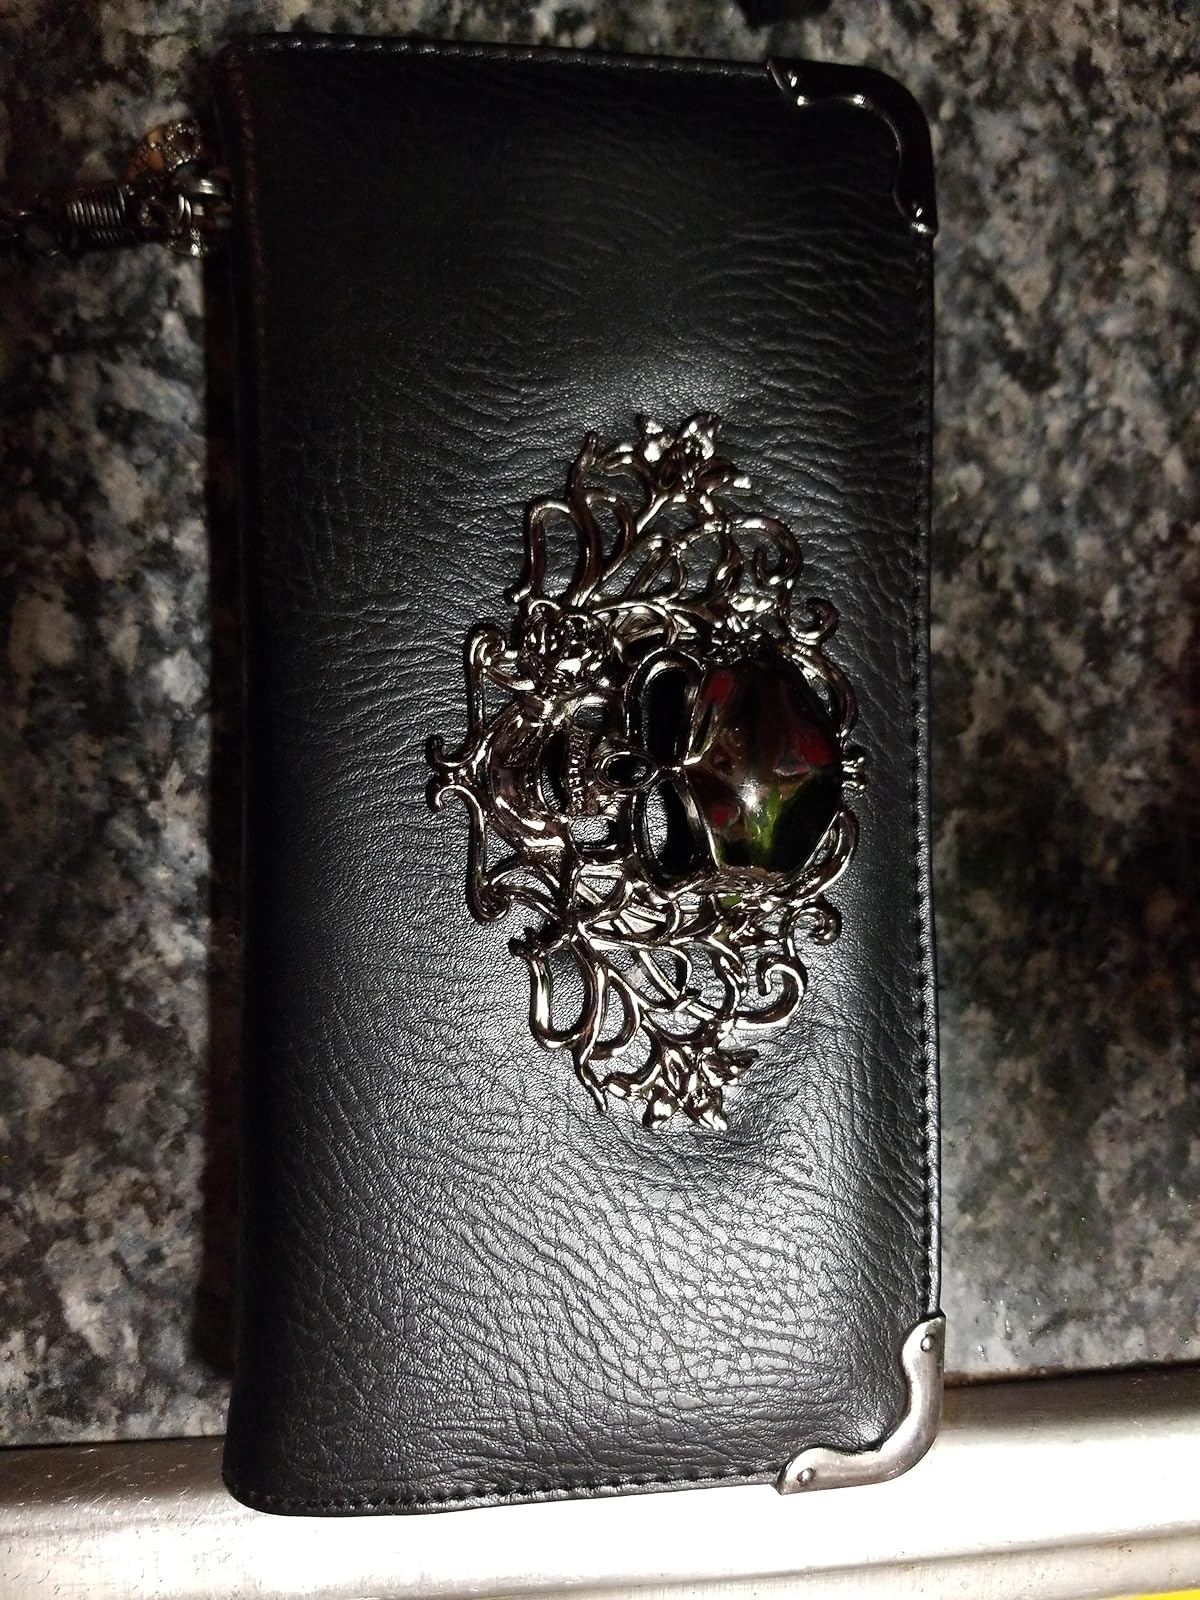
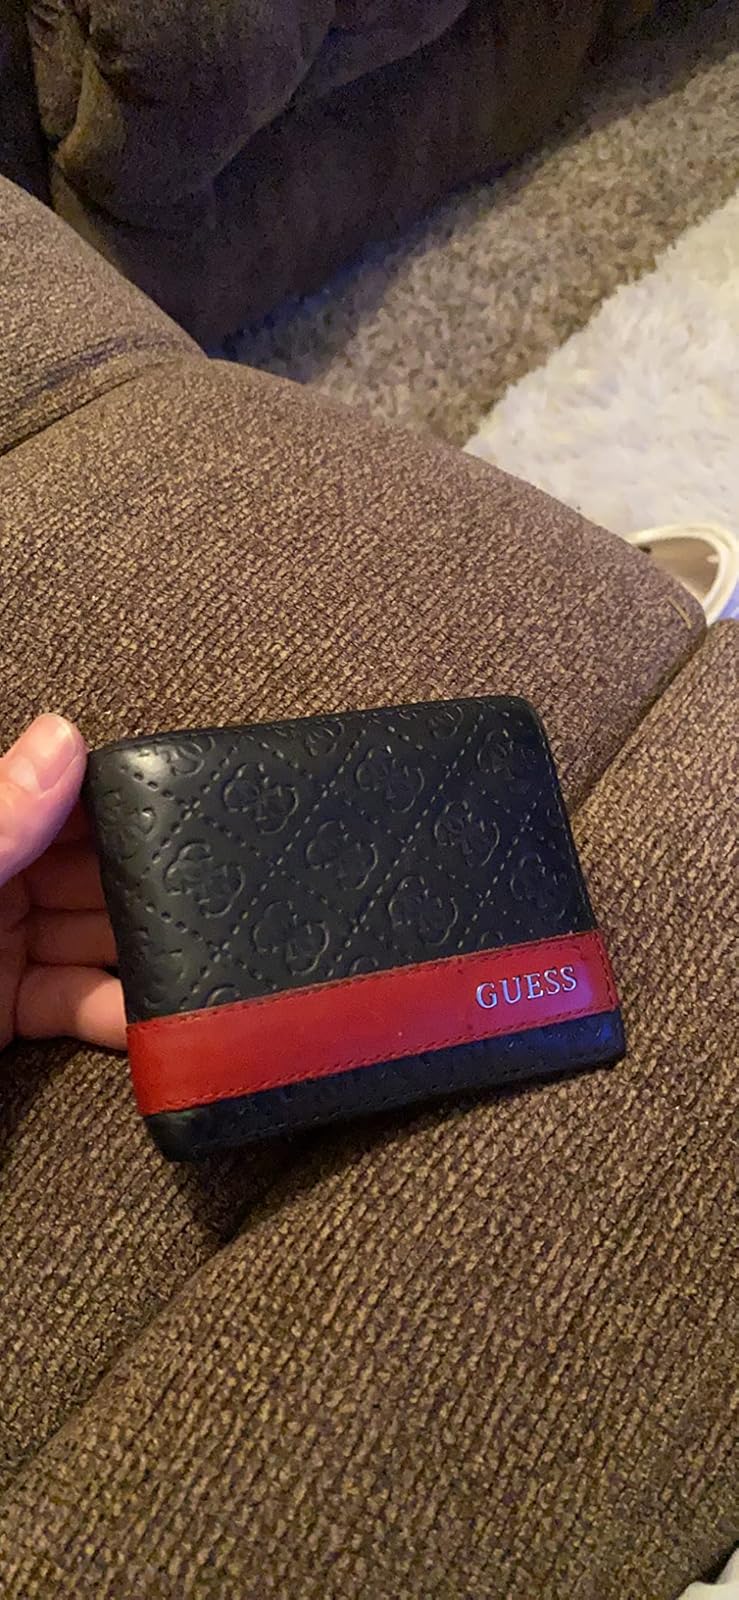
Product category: accessories_wallet
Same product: no